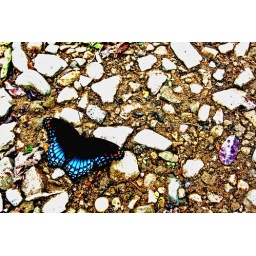
This butterfly was flying around me out back behind the school. I followed it around until it landed.